The Mystery of the Hidden House

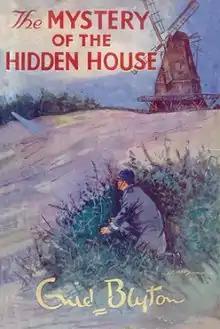
First edition cover

The Mystery of the Hidden House is the sixth in the series of "Five Find-Outers" children's mystery novels by Enid Blyton. It was first published in 1948 by Methuen and was illustrated by Joseph Abbey.